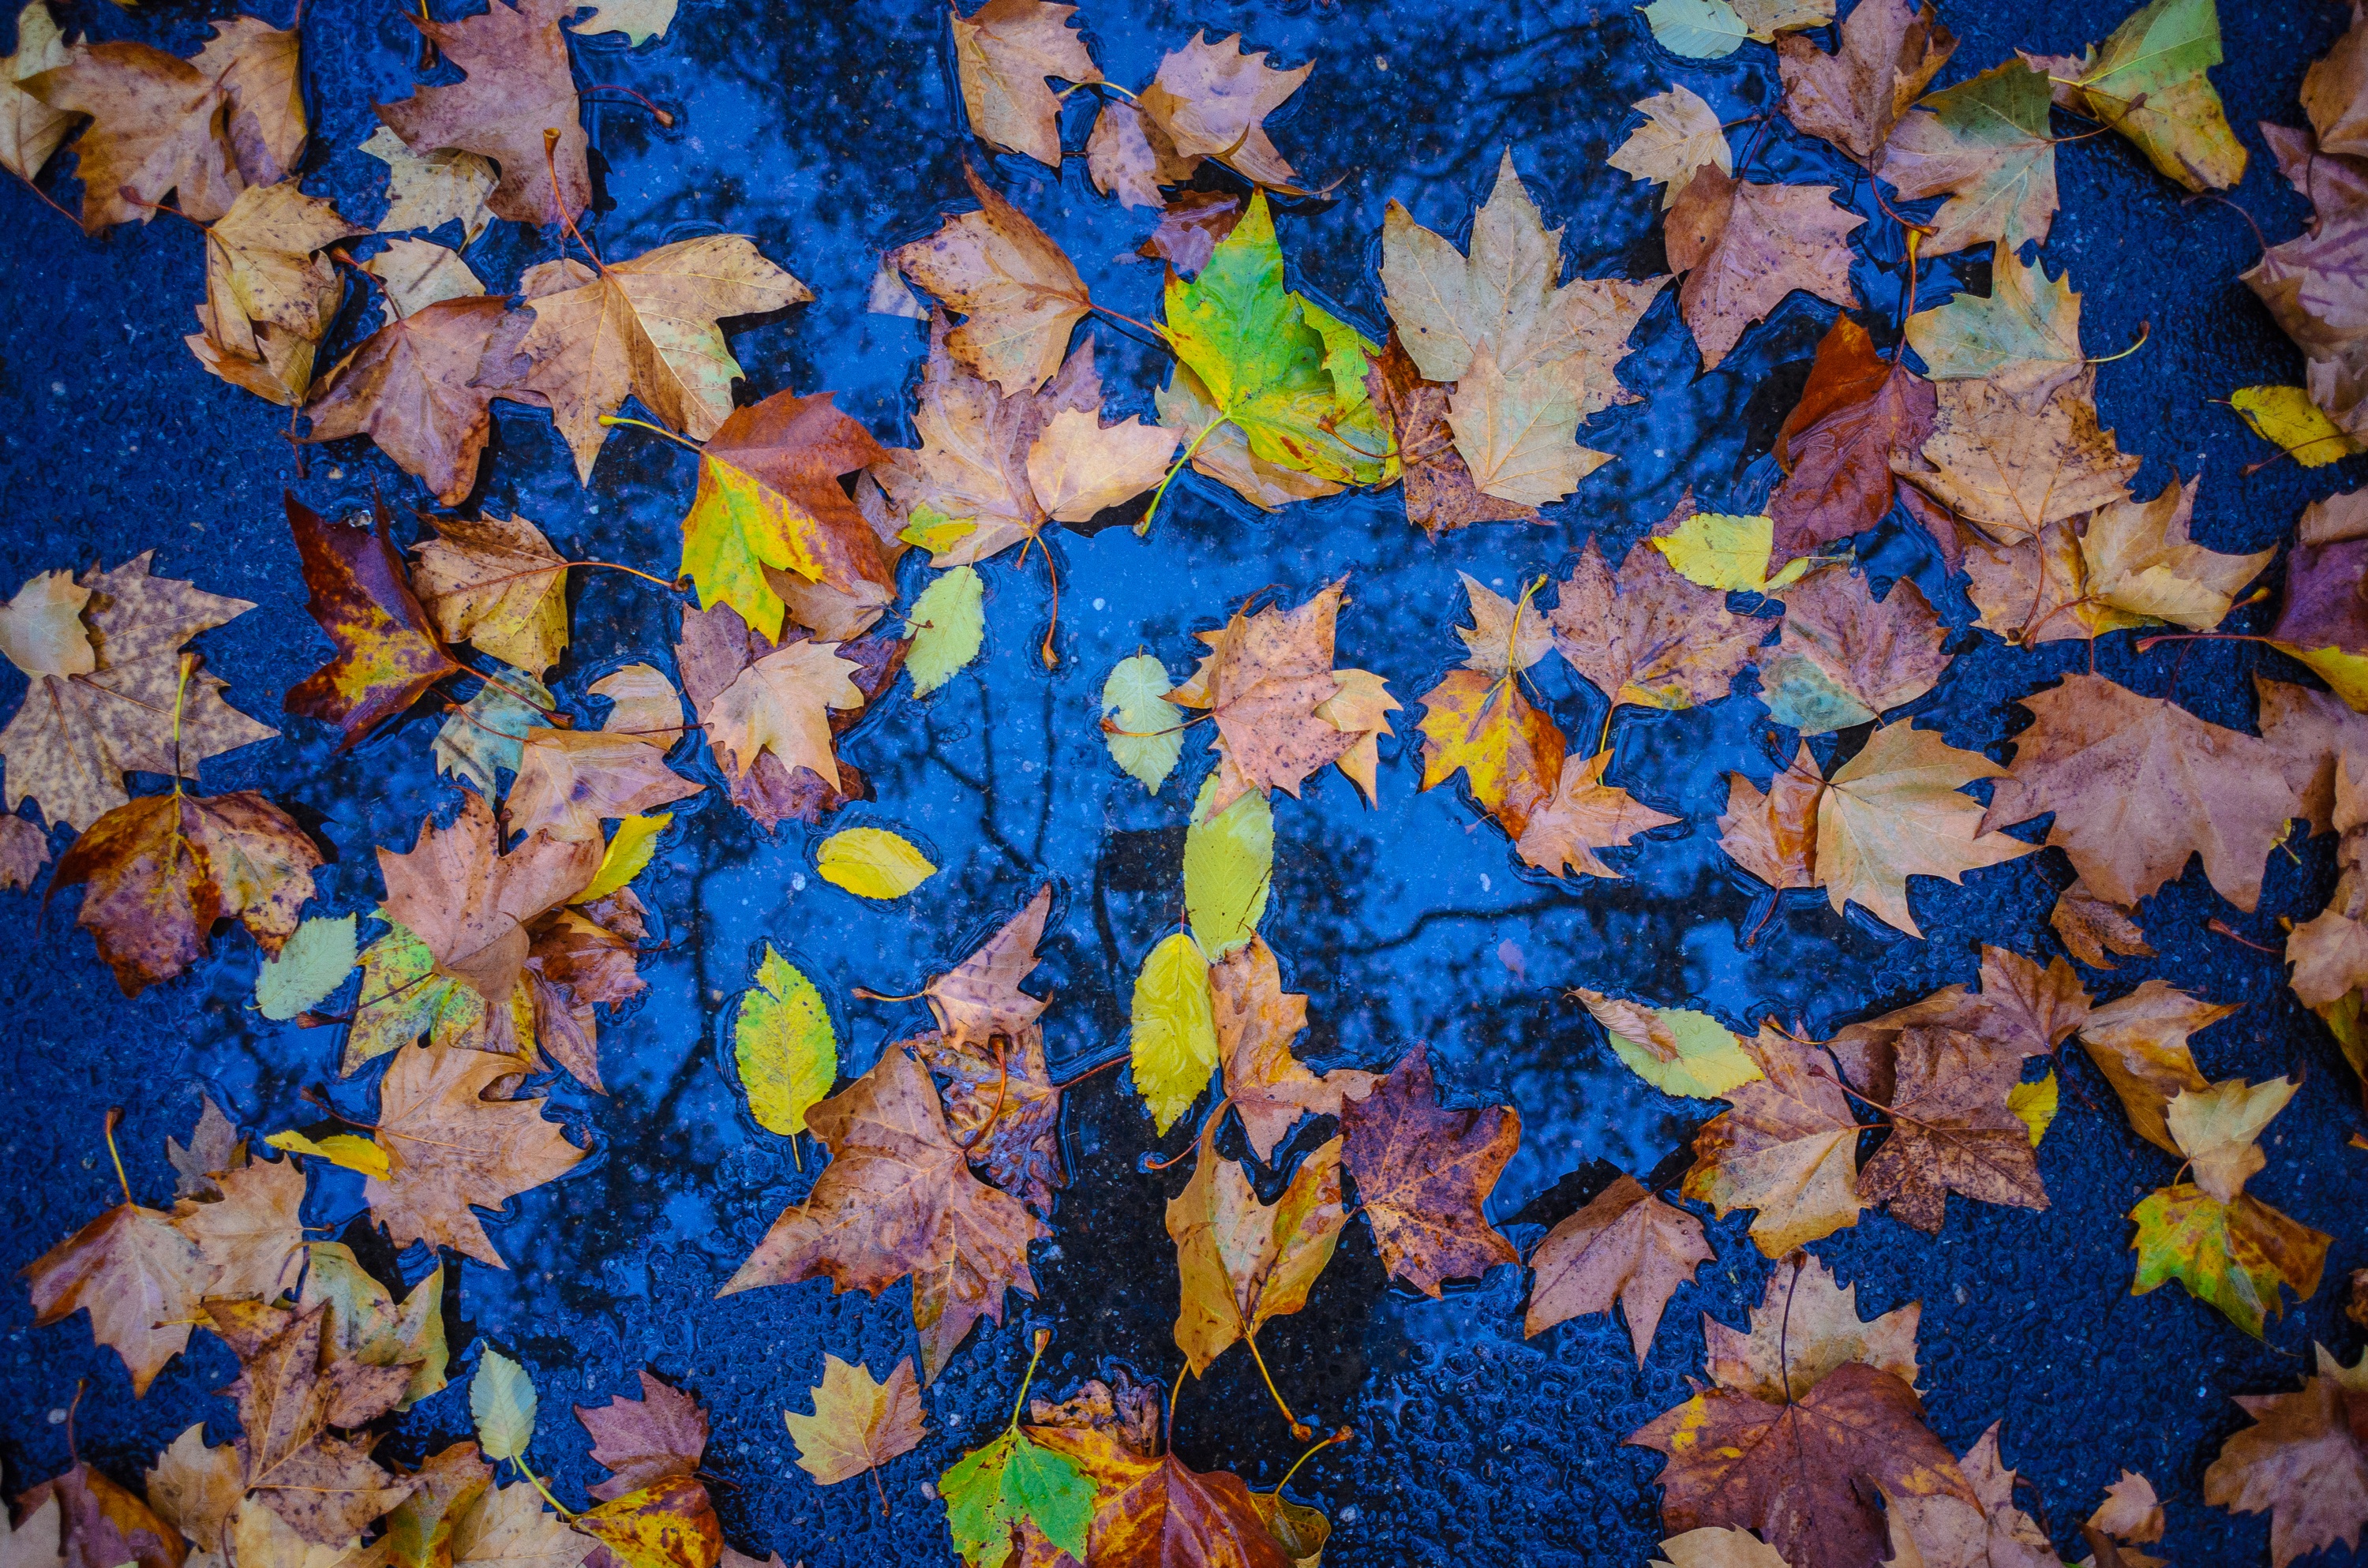
tree, plant, leaf, flower, petal, autumn, season